Wild cow milking

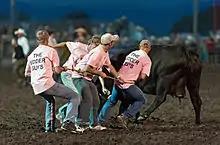
A wild cow milking team

Wild cow milking is a rodeo event seen at mainstream and ranch rodeos. A team-based competition, the goal is to catch and milk a "wild" cow (a semi-feral animal that is not used to being milked by people, usually of a beef cattle breed) in as short a time as possible. The competition dates back at least to the early 20th century, with competitions at the Cheyenne Frontier Days rodeo photographed as far back as 1924.